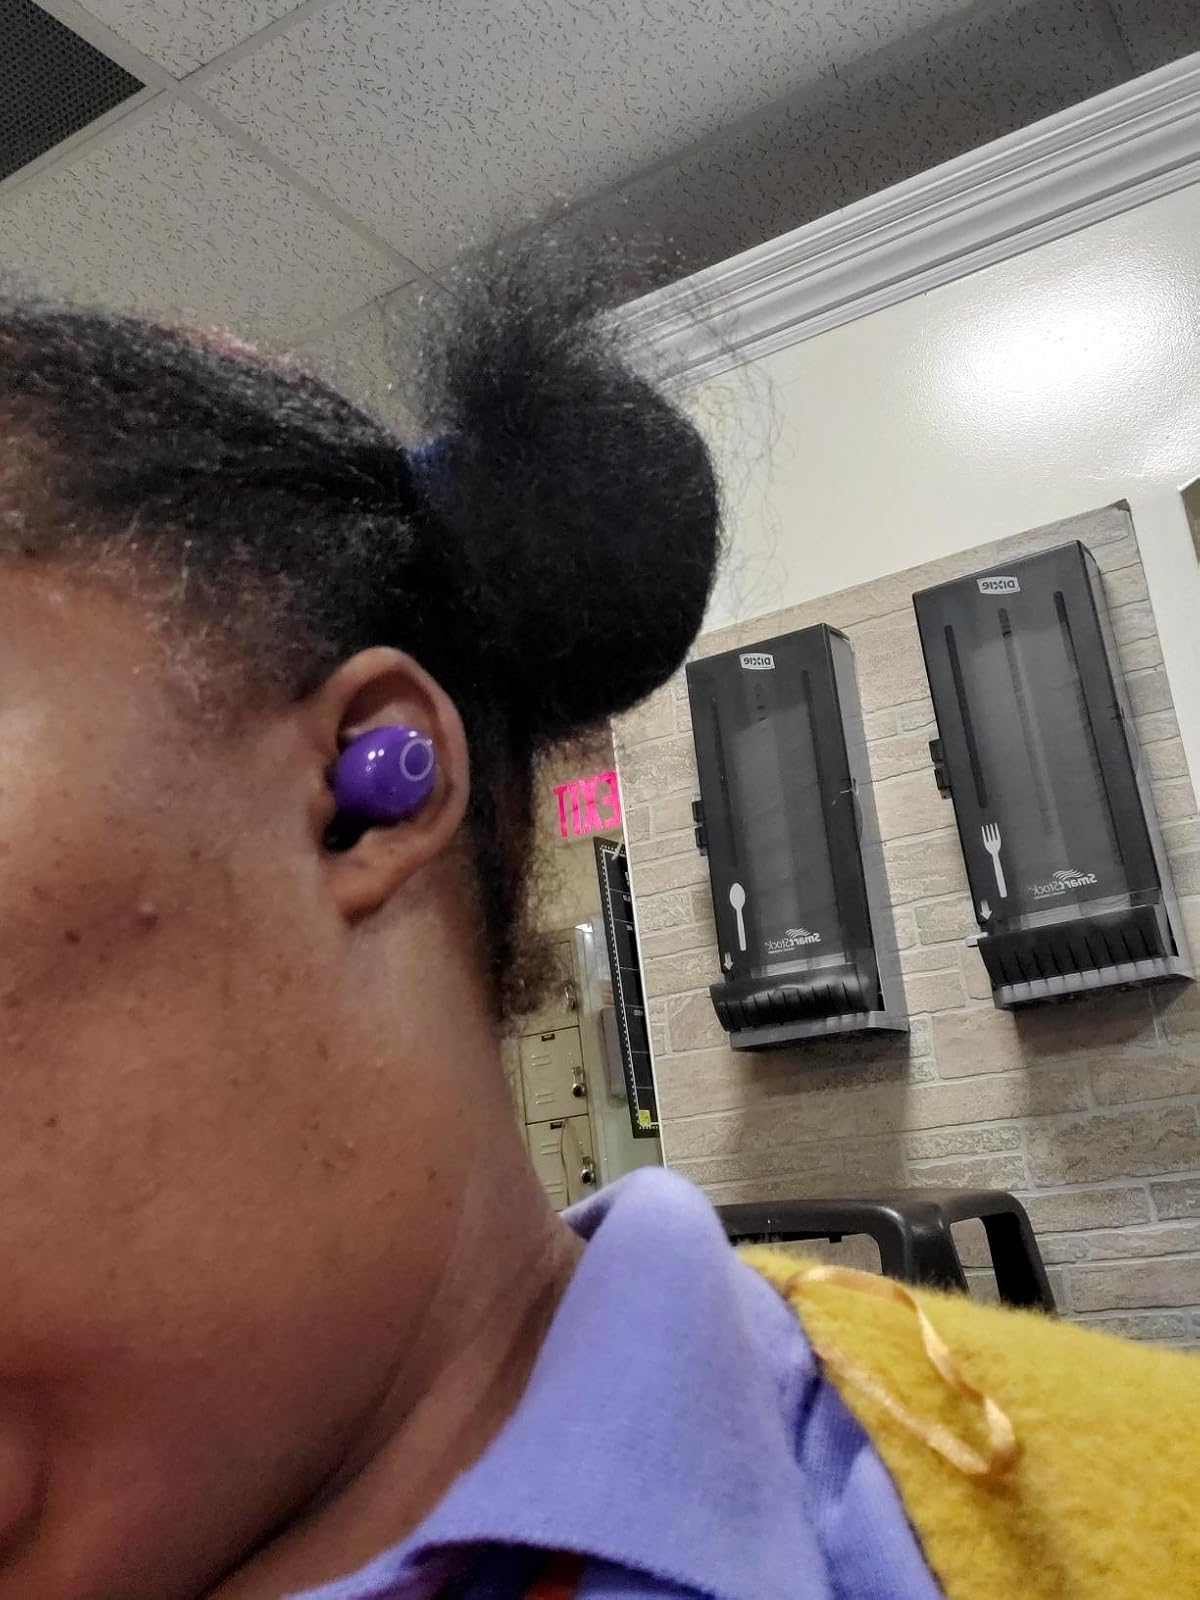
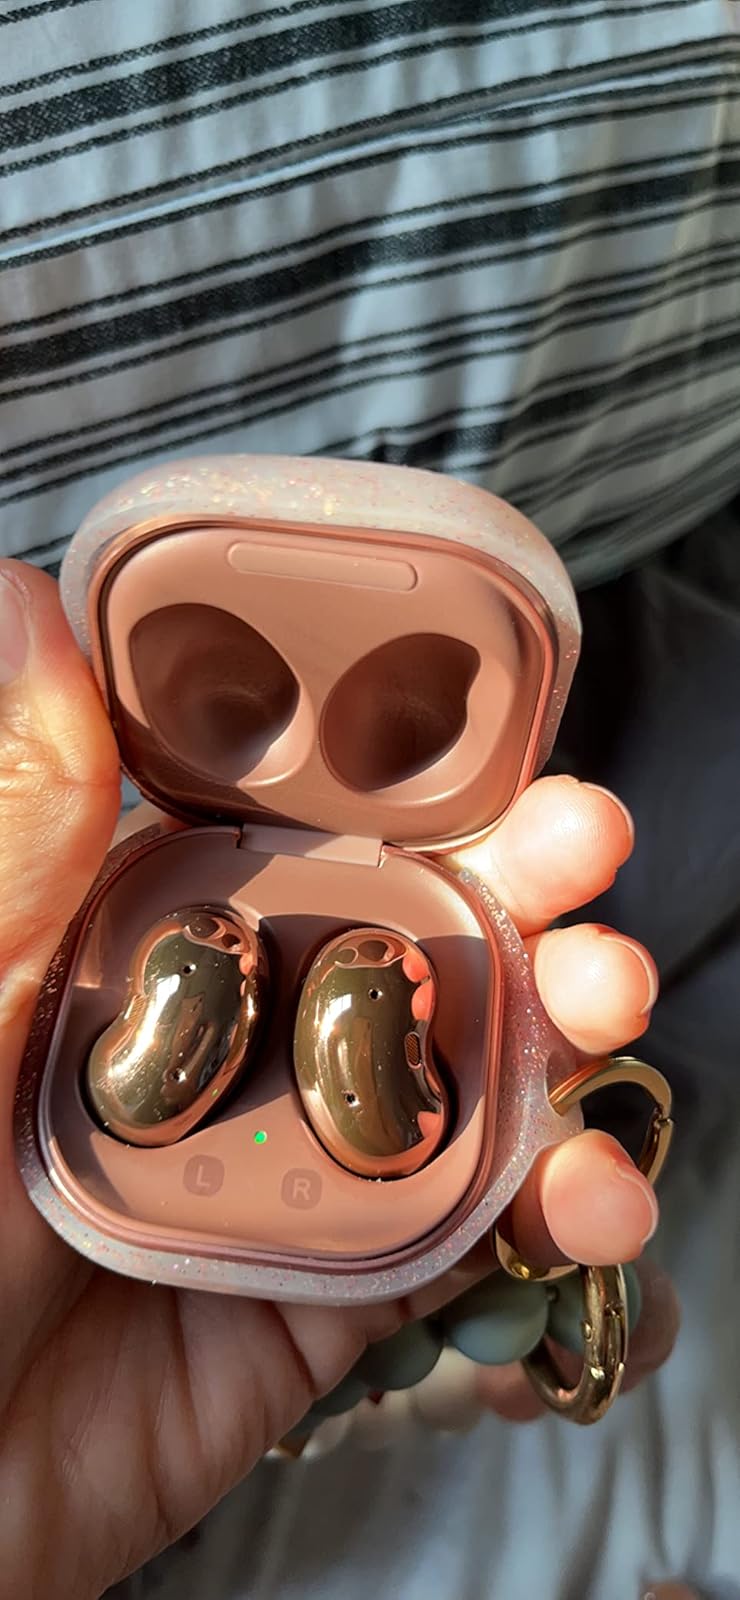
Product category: earbuds
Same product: no